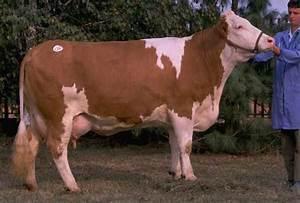
cow